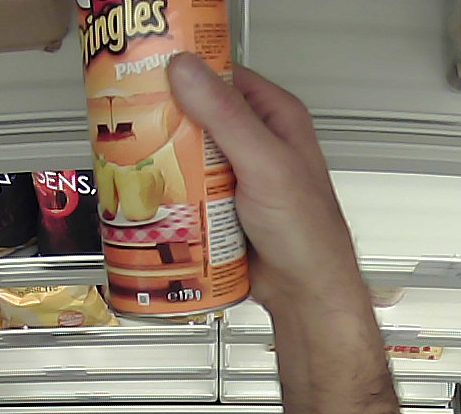
Product: pringles_paprika